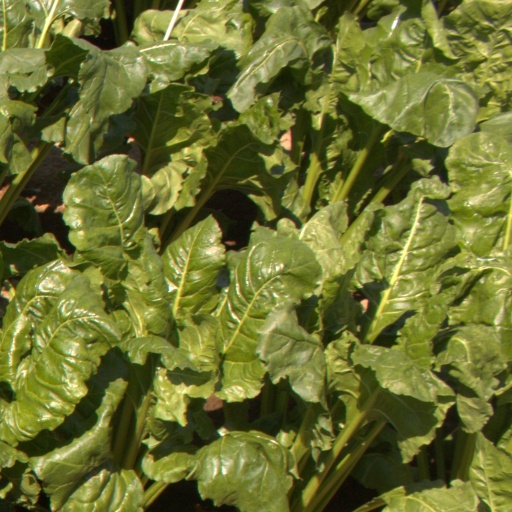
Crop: sugar beet